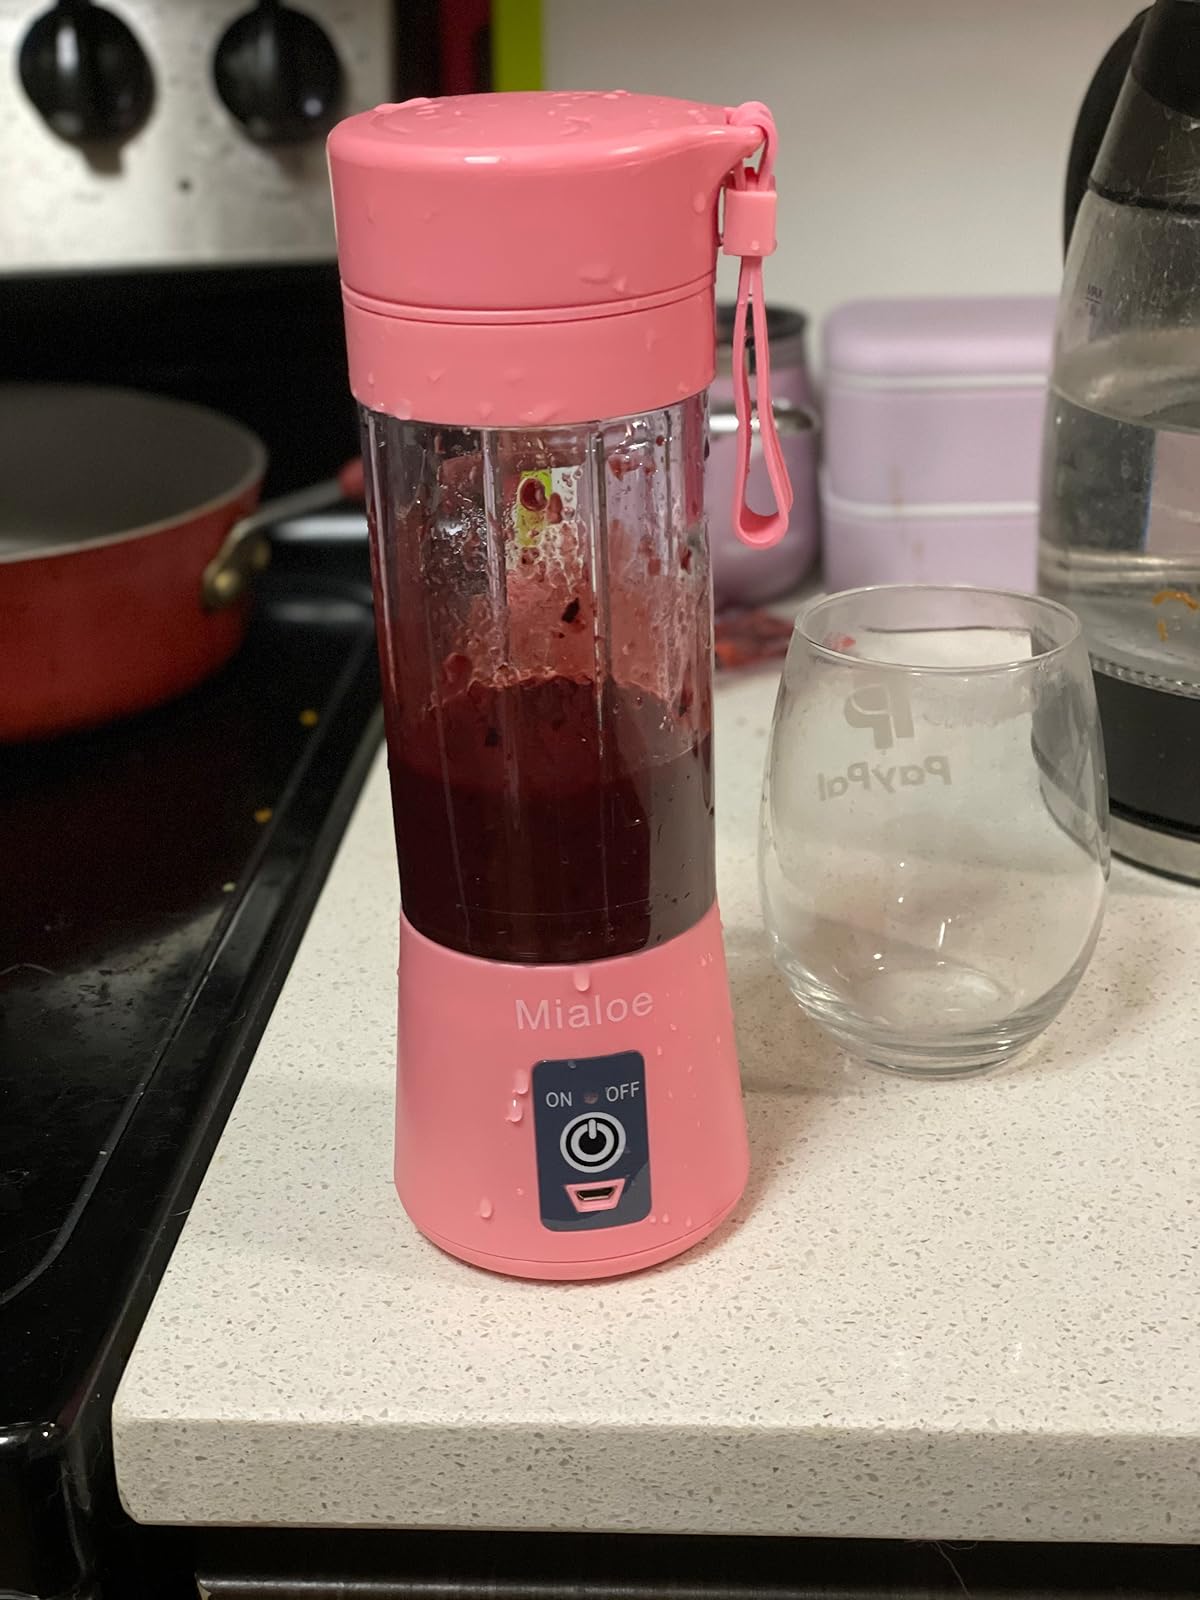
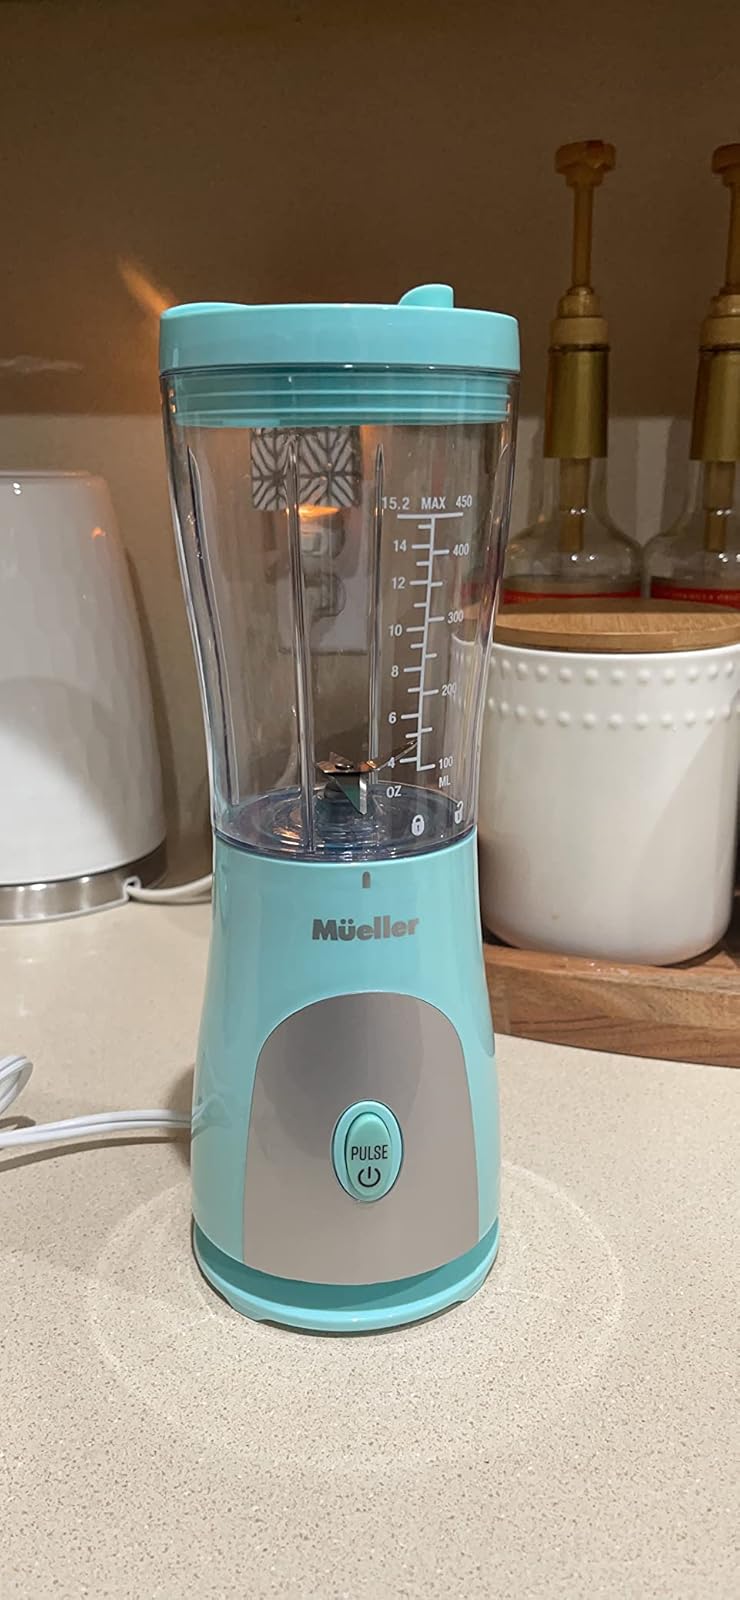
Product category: items_blender
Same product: no